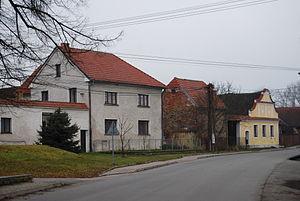
Radětice est une commune du district de Tábor, dans la région de Bohême-du-Sud, en République tchèque. Sa population s'élevait à 231 habitants en 2017.